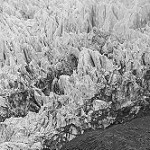
Label: B & W